Levant Front

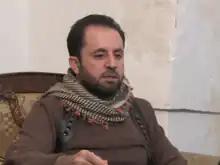
Mudar al-Najjar, chief of staff of the Levant Front until his resignation on 11 October 2015.

On 18 April 2015, the Levant Front announced its dissolution as an alliance, however it stated that the member factions would continue to coordinate with each other militarily. Reasons behind the split were believed to include a lack of coordination between the groups and increasing defections of its members to other factions.